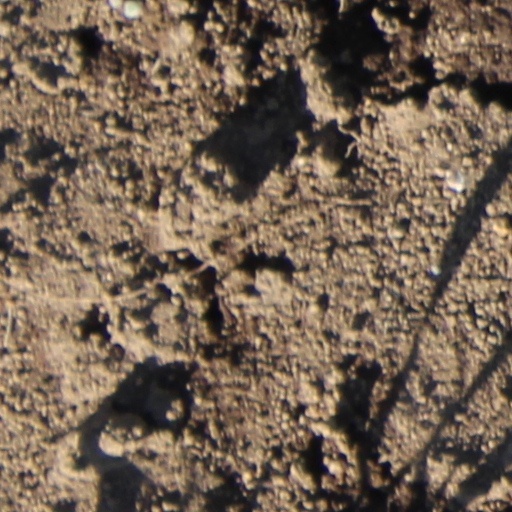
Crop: wheat